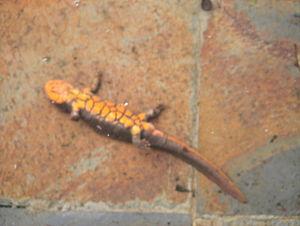
Paramesotriton deloustali est une espèce d'urodèles de la famille des Salamandridae.